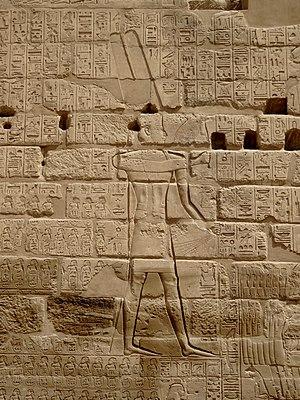
945-924 av. J.-C. : règne de Chéchonq Iᵉʳ, chef militaire libyen, qui fonde la XXIIᵉ dynastie libyenne après une révolte des Meshwesh, puis établit sa capitale à Bubastis dans le delta du Nil. Il rétablit une autorité unique sur l’ensemble du pays. Il impose un de ses fils, Ioupout, comme grand prêtre d’Amon à Thèbes, qui devient aussi chef de l’armée et gouverneur de la Haute-Égypte. Il confie à son autre fils Nimlot la forteresse d’Hérakléopolis qui commande le contrôle de la Moyenne-Égypte. Il reprend la tradition établie de faire adopter une de ses filles pour succéder à la « divine adoratrice » en titre à Thèbes. Pour légitimer sa dynastie, il marie son fils Osorkon Iᵉʳ avec la fille de Psousennès II, dernier roi de la XXIᵉ dynastie. Des révoltes ont lieu dans plusieurs régions, tandis qu’une partie du clergé de Thèbes préfère s’exiler à Napata, dans le pays de Kouch.
Saül est un personnage du Premier Livre de Samuel, qui fait partie de la Bible. Fils de Quish et petit-fils de Ner de la tribu de Benjamin et du clan de Matri, il est le premier roi des Israélites en Terre d'Israël.